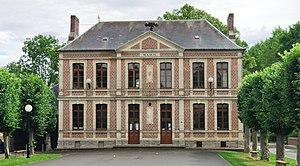
Contay - La Mairie
Contay est une commune française située dans le département de la Somme, en région Hauts-de-France.